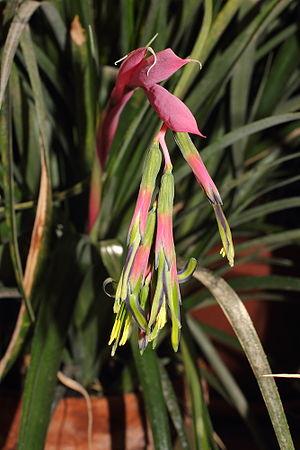
Billbergia eloiseae est une espèce de plantes de la famille des Bromeliaceae, endémique de Colombie.